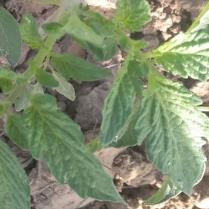
Crop: Tomato
Condition: virosis-d